Parish of Hervey (Sturt County)

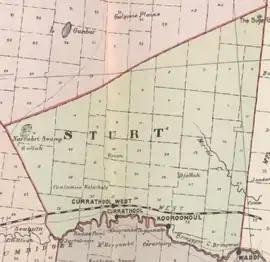
Sturt County NSW as shown on John Sands 1886 map)

Hervey Parish, New South Wales is both a rural locality of Carrathool Shire Council located at 34°10′54″S 145°42′04″E and a civil Parish of Sturt County, New South Wales.